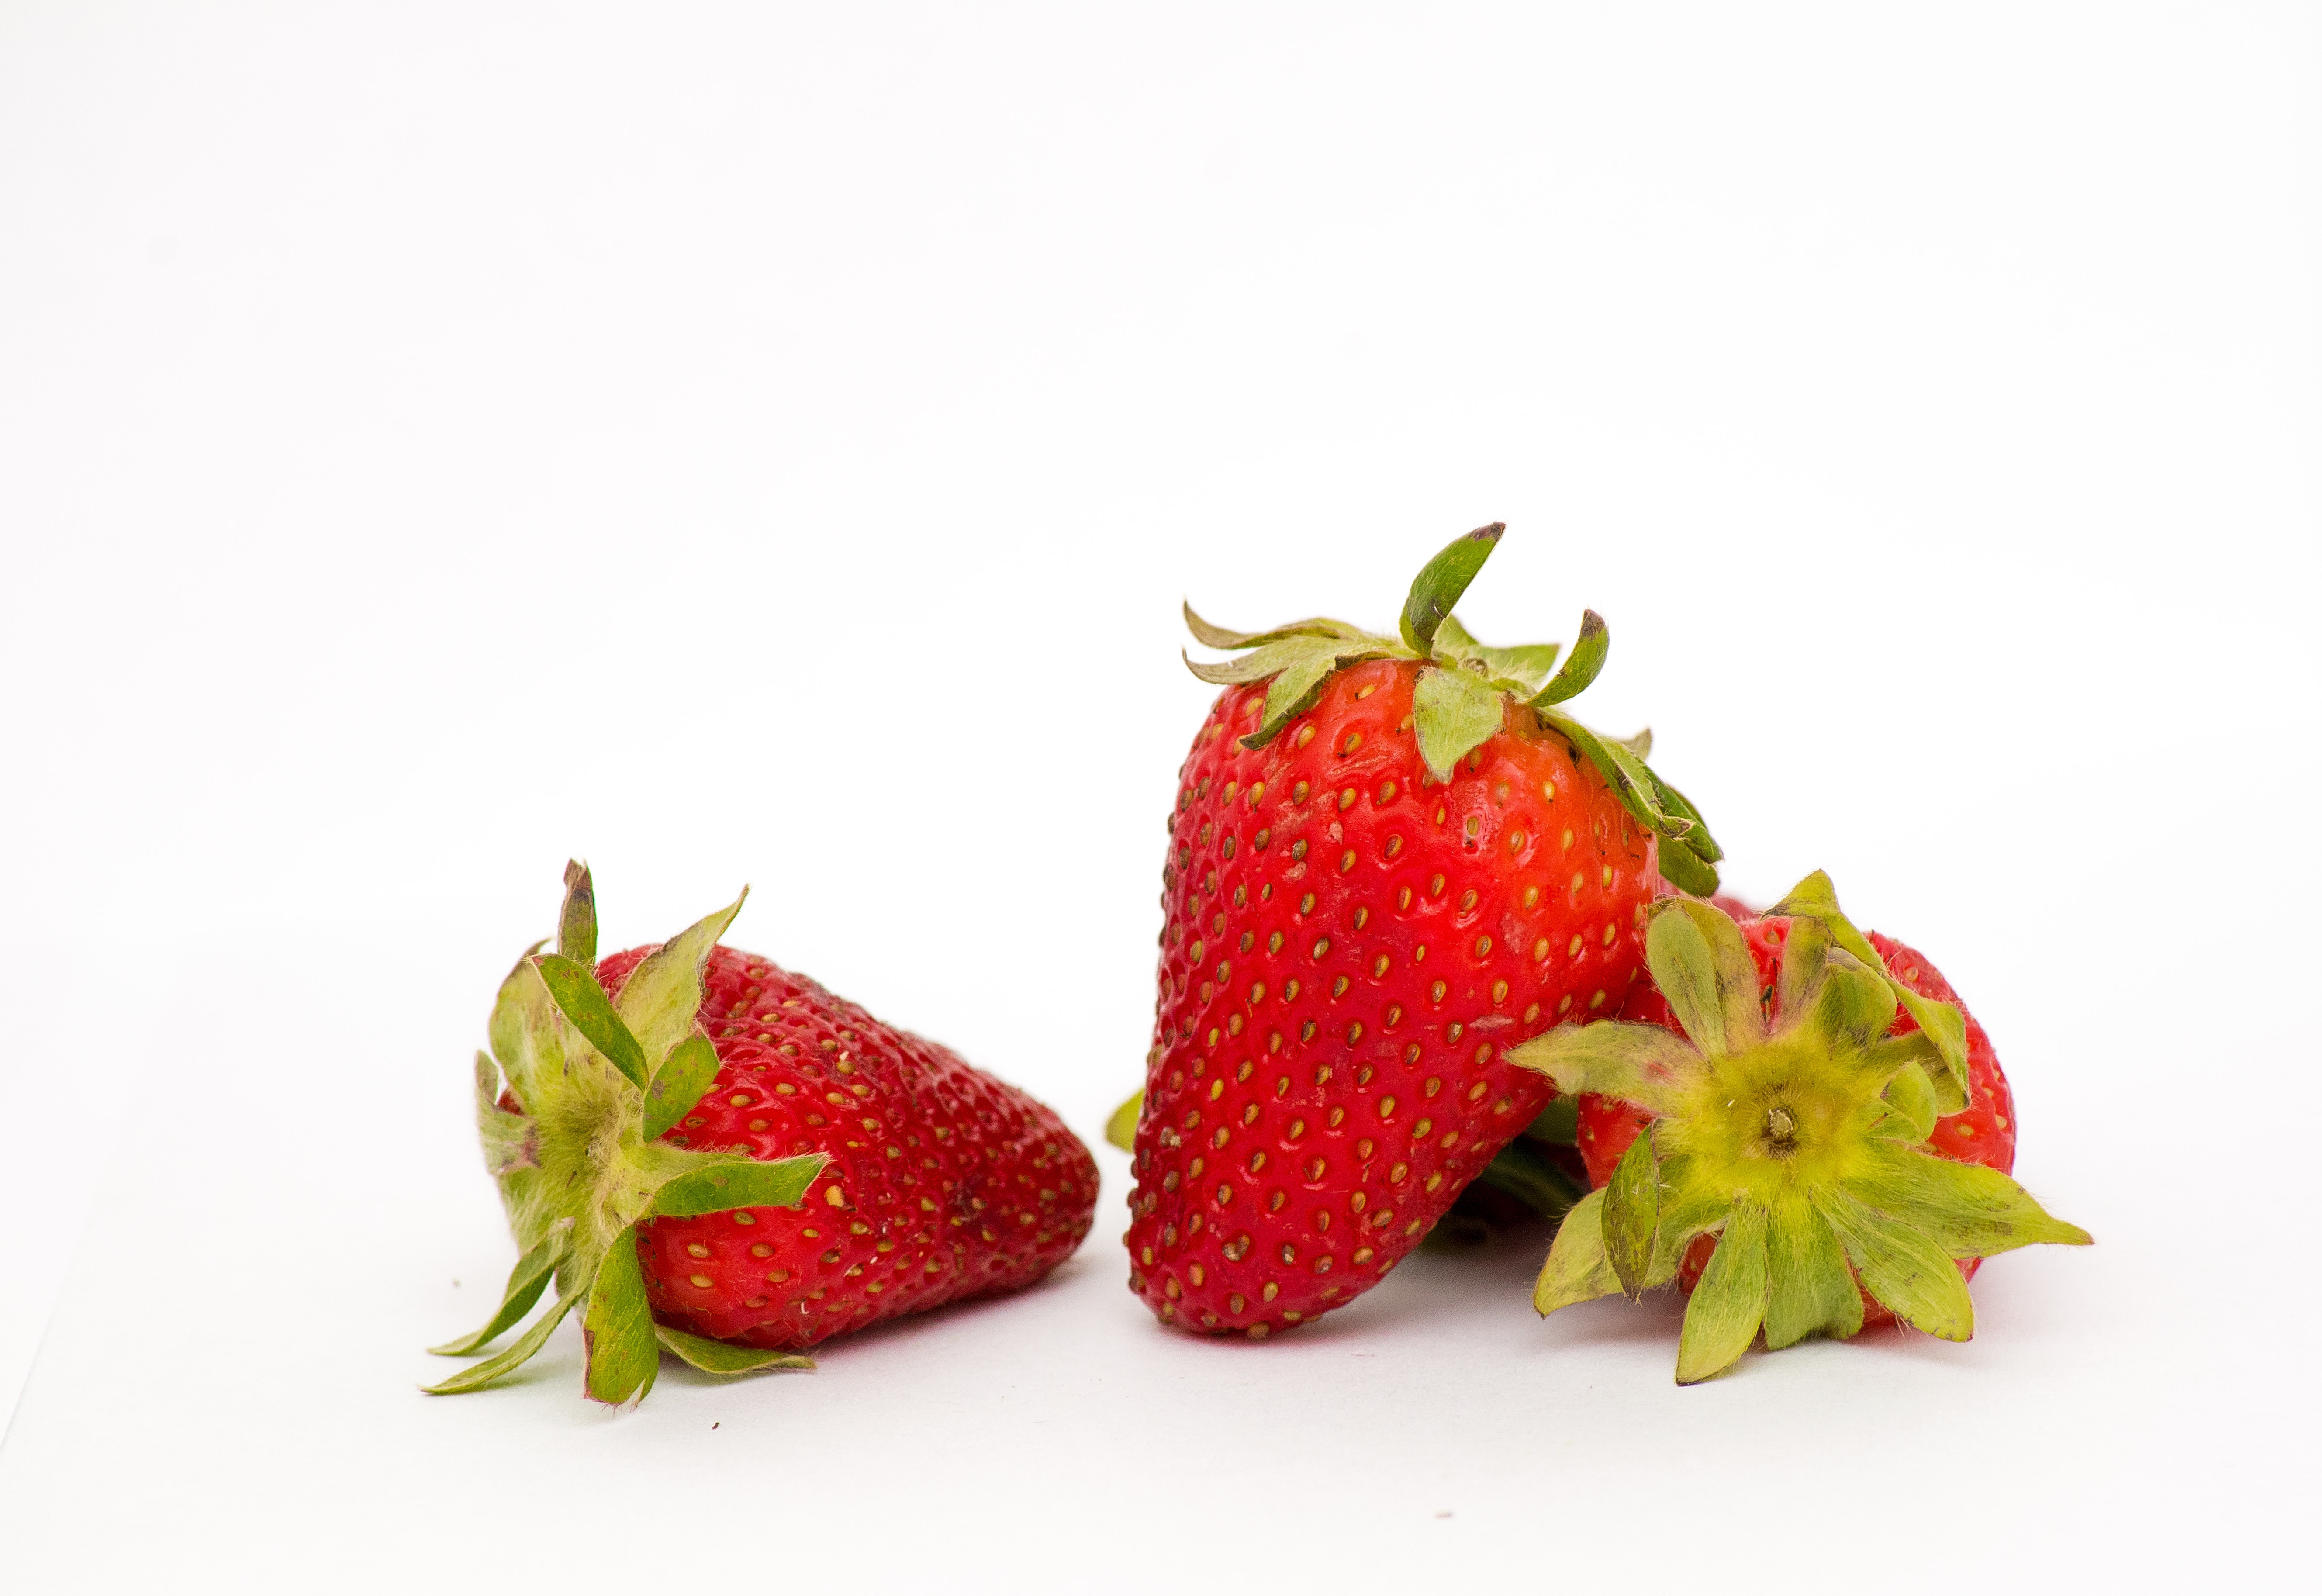
plant, fruit, sweet, food, produce, strawberry, berries, strawberries, red fruit, white background, flowering plant, good food, land plant